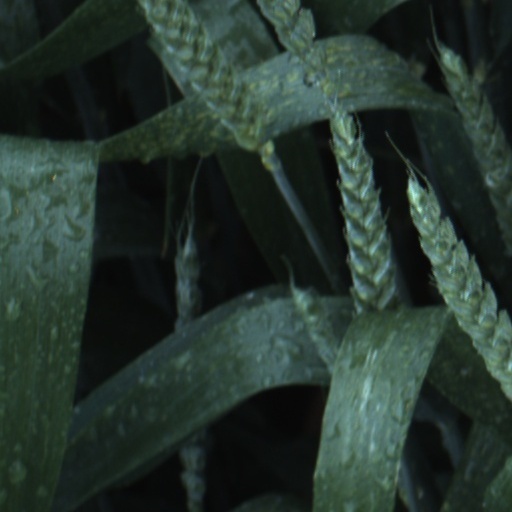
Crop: wheat